Vera Schmidt

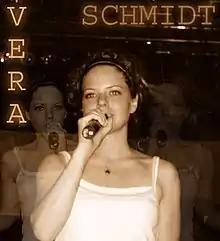
Vera Schmidt performing in 2004

Veronika "Vera" Schmidt (4 May 1982) is a Hungarian pop singer-songwriter who rose to popularity after finishing fifth in the Hungarian version of Pop Idol Megasztár. She is a student in Eötvös Loránd University, Budapest.